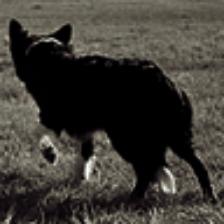
Label: NonHuman